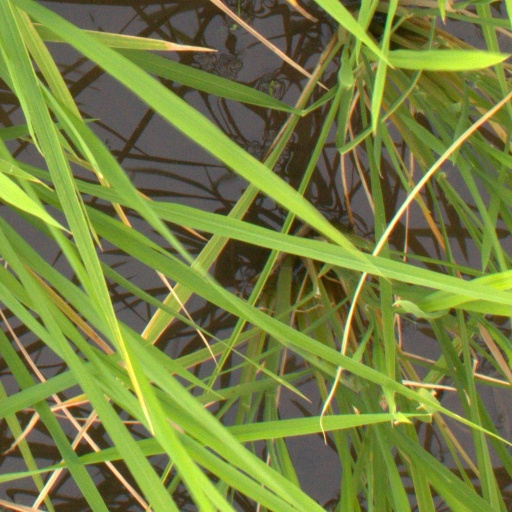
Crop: rice